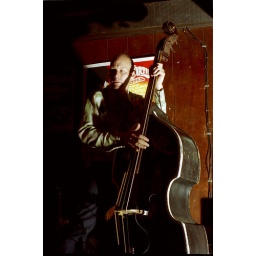
moonshine boy shannon at the hole in the wall